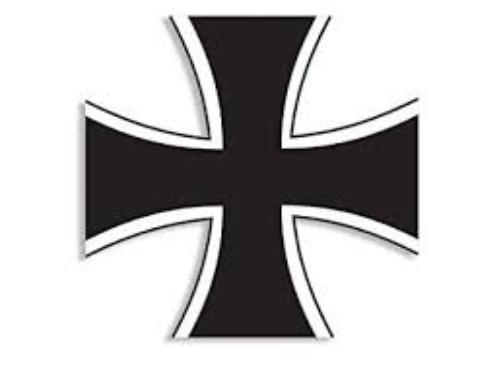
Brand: A T CROSS
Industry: Others